Zal Mahmud Pasha Mosque

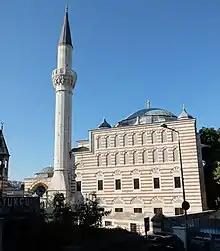
Zal Mahmud Pasha Mosque

The Zal Mahmud Pasha Mosque is a 16th-century Ottoman mosque located in the Eyüp district of Istanbul, Turkey. It was designed by the imperial architect Mimar Sinan and completed in 1590.